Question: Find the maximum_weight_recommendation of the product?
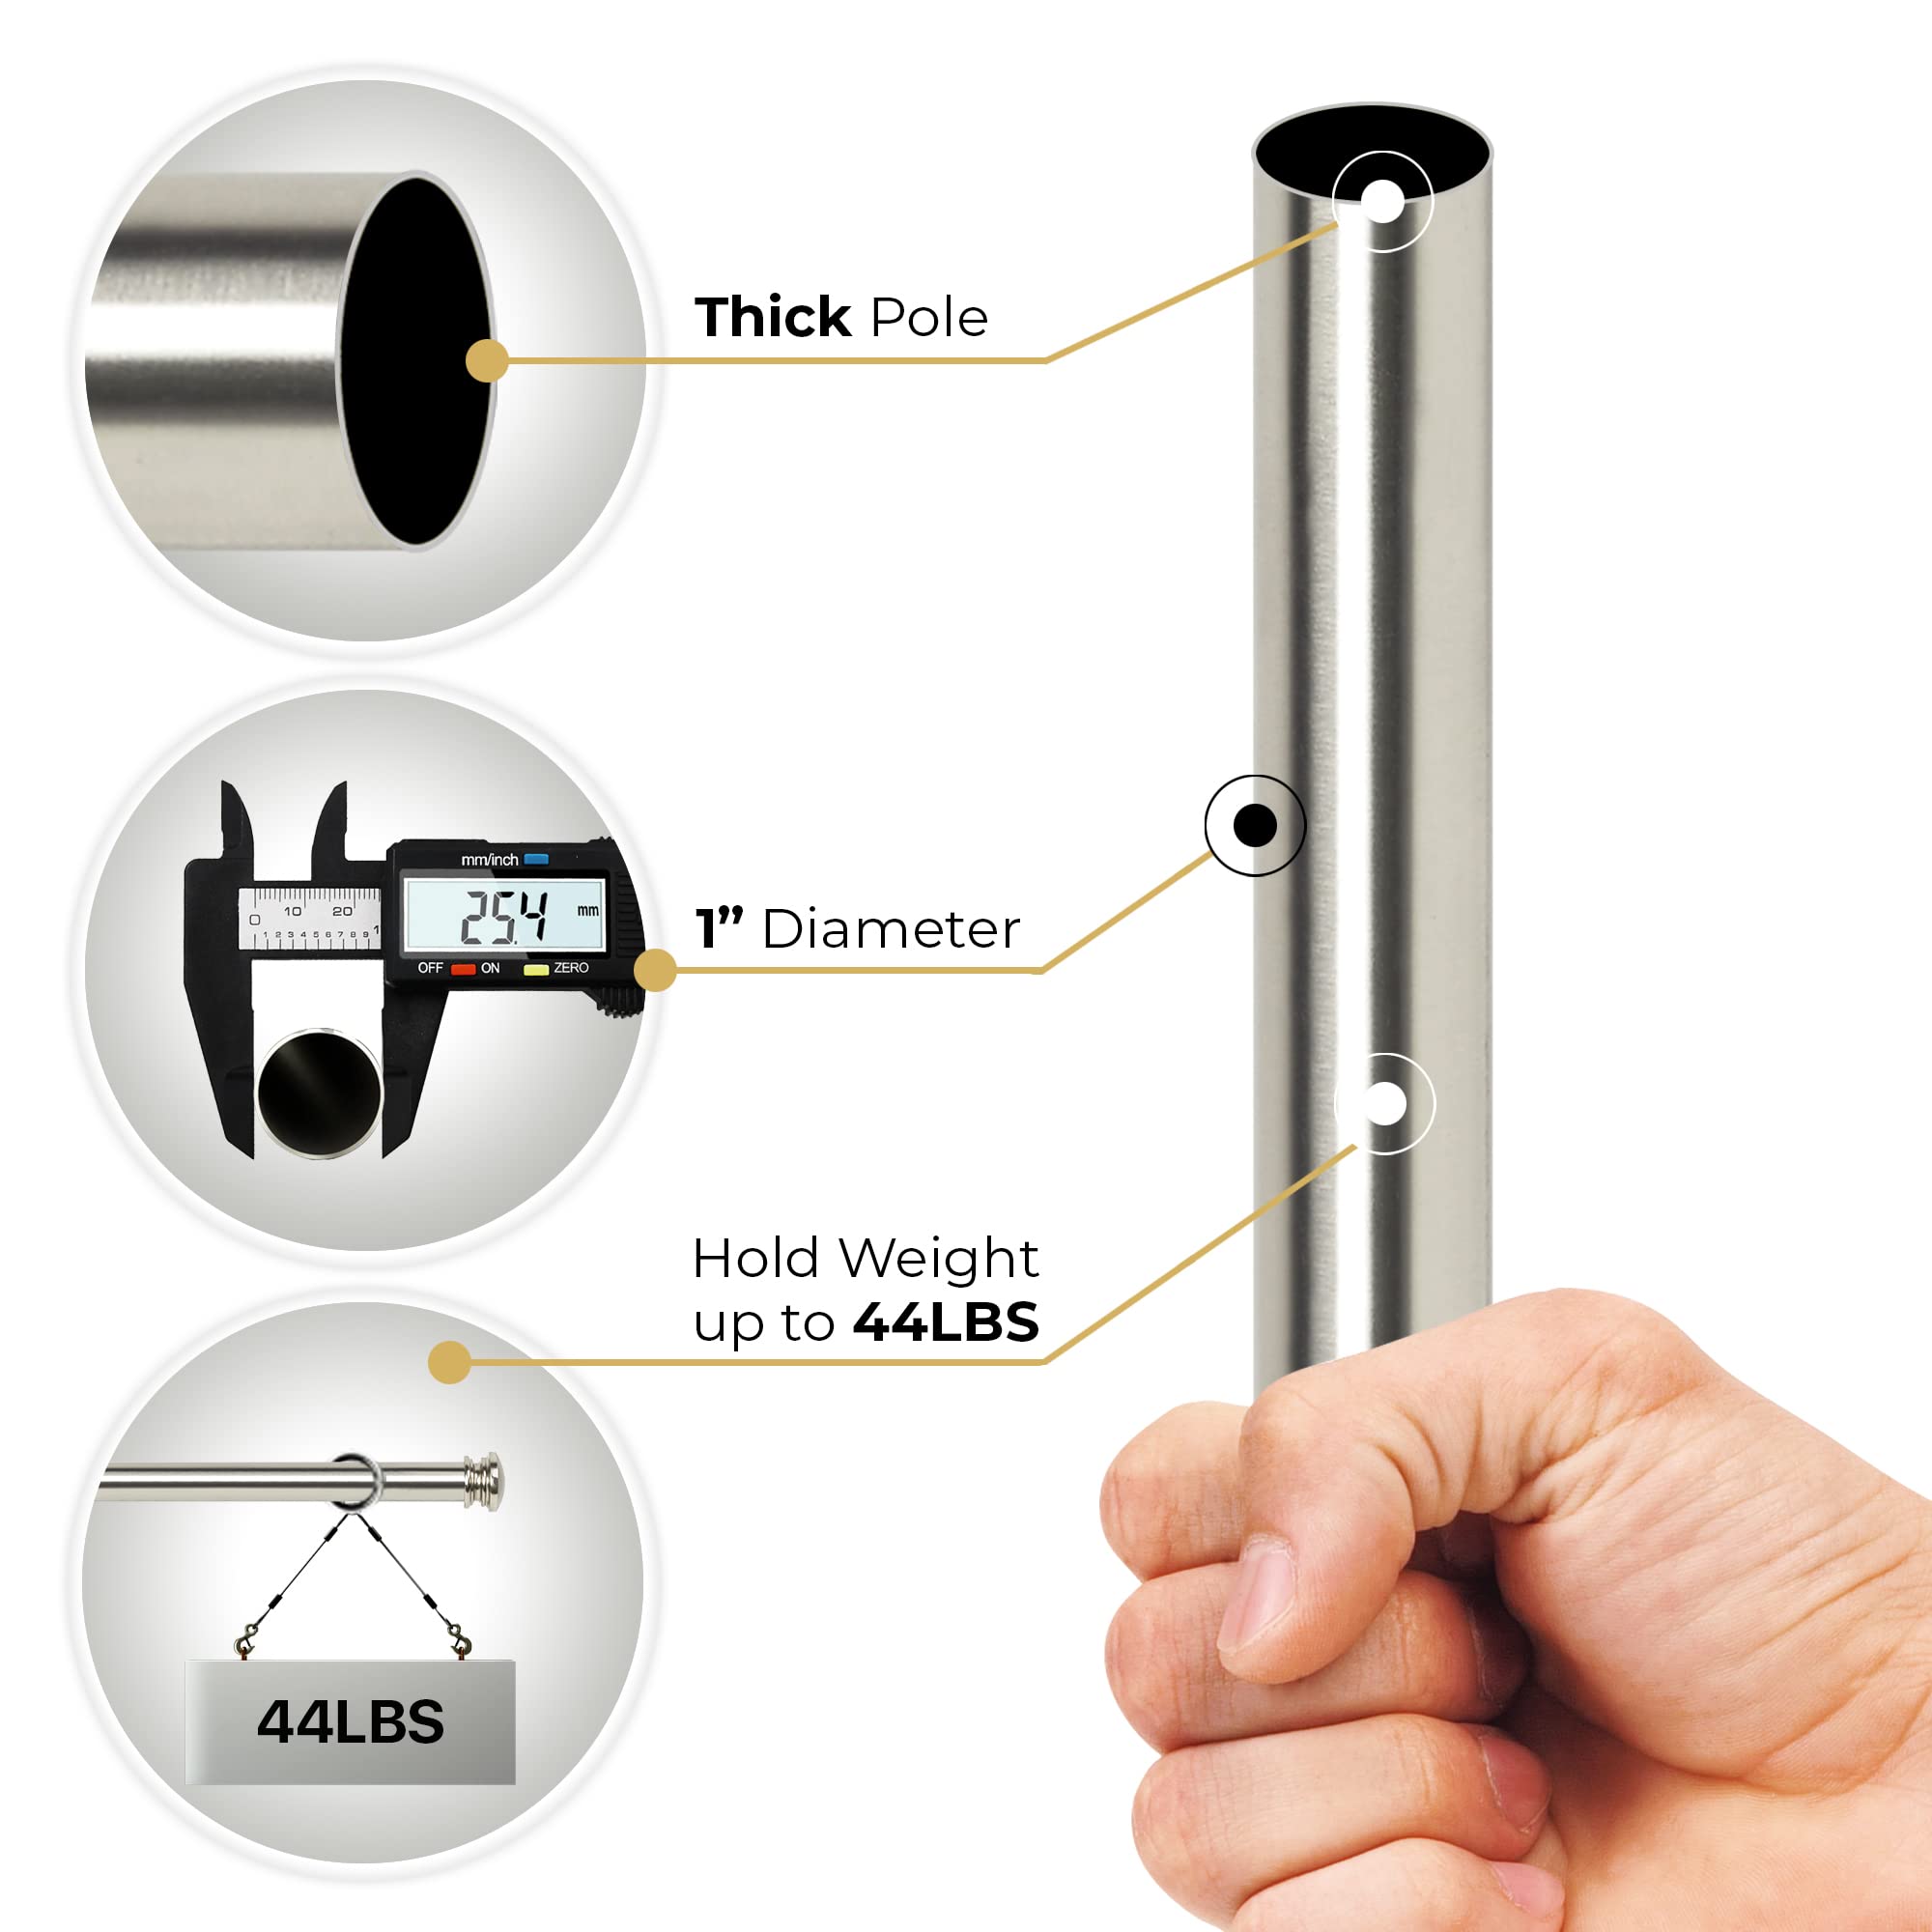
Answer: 44 pound